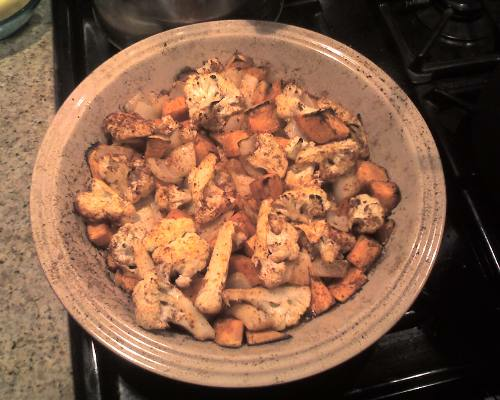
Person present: No